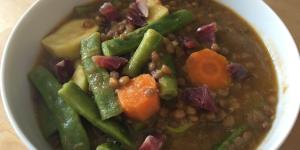
lentejas con judias verdes y jamon